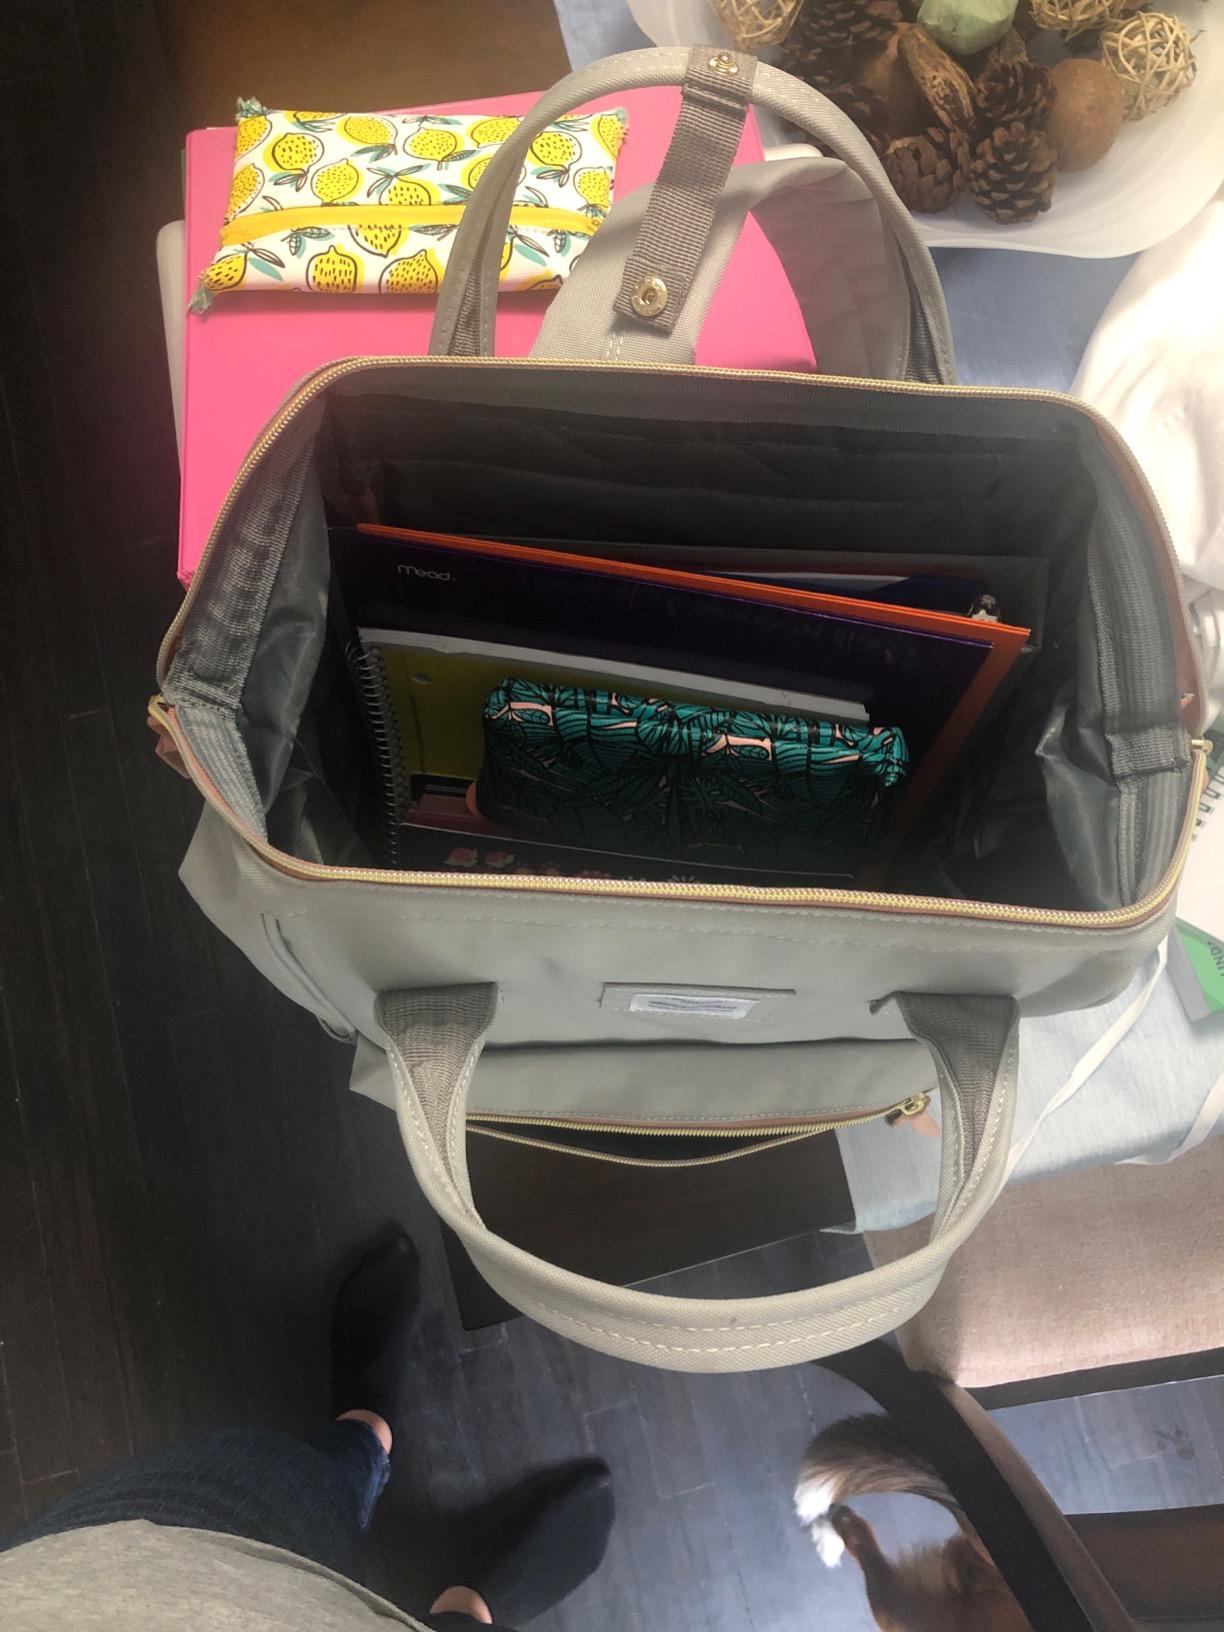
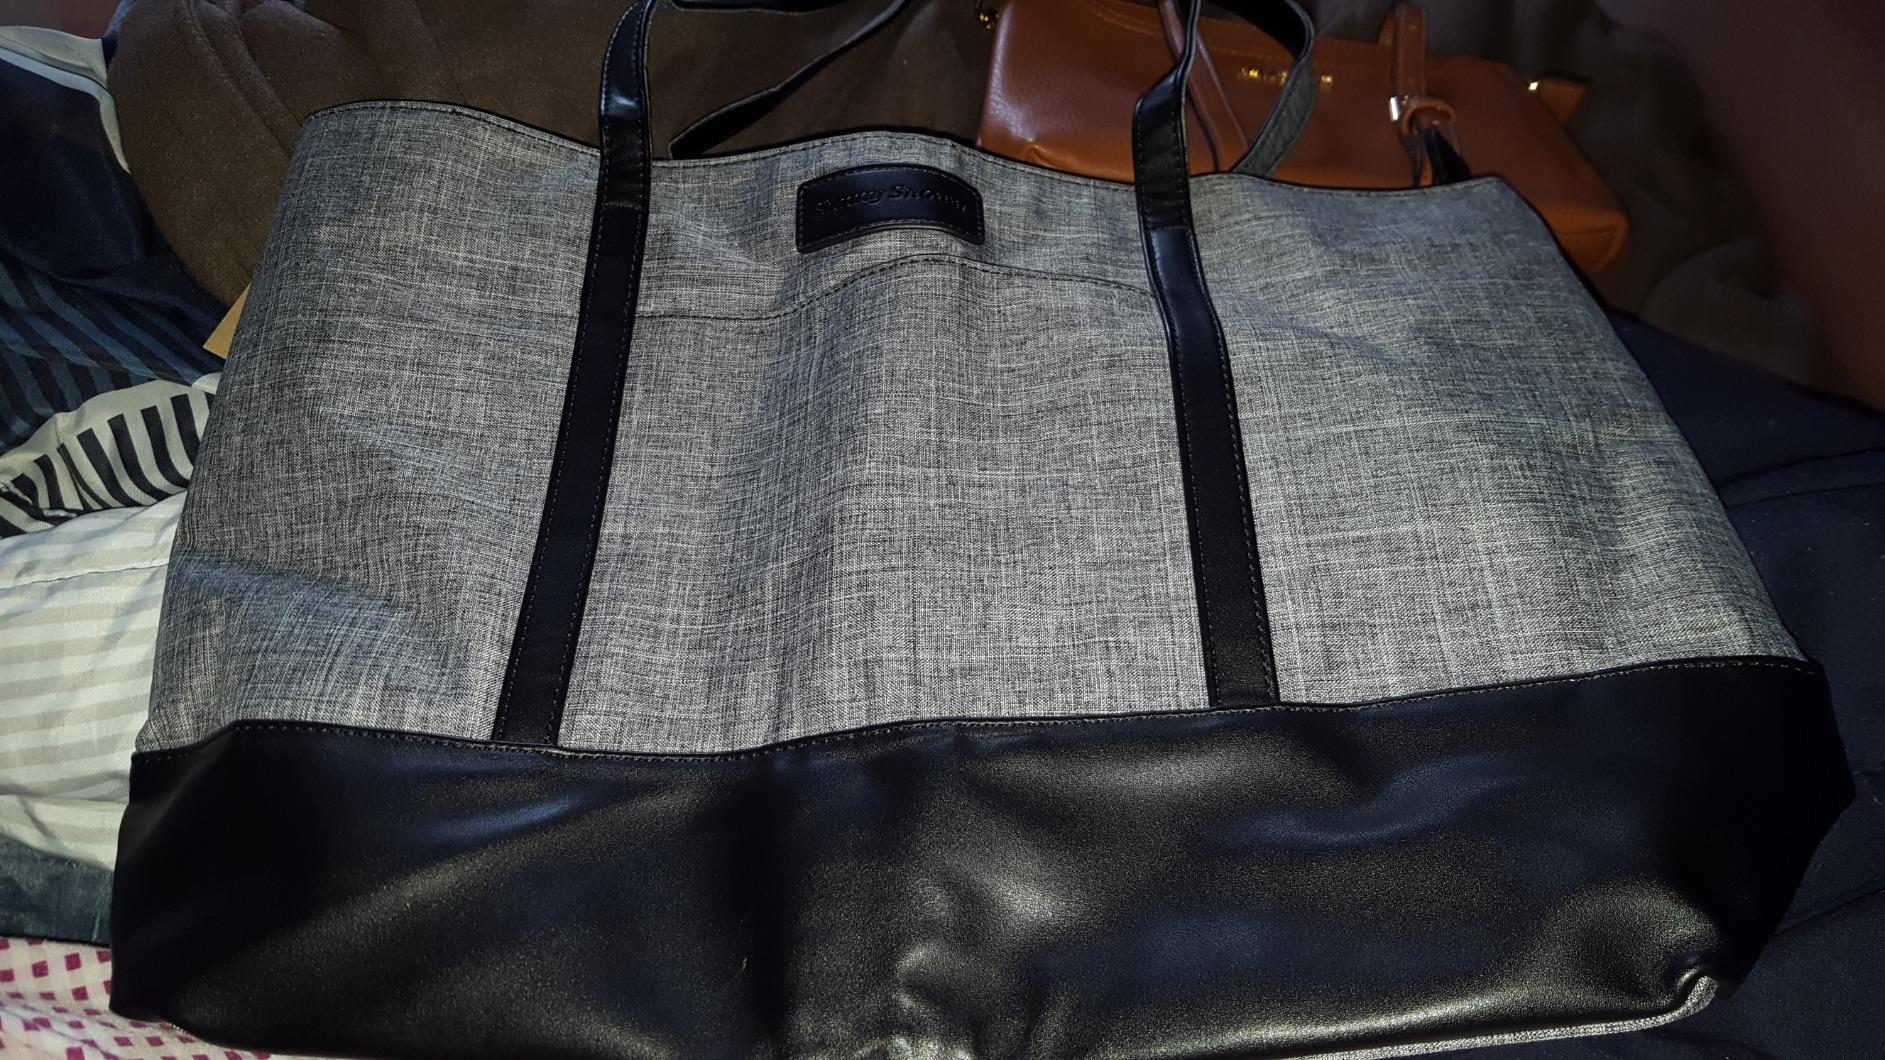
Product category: bag
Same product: no